Ryan Sands

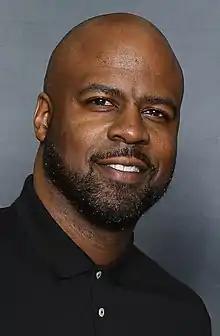
Sands in 2018

Ryan Sands is an American actor from Washington, D.C. He is known for his portrayal of Geoffrey Wilder in "Marvel's Runaways".